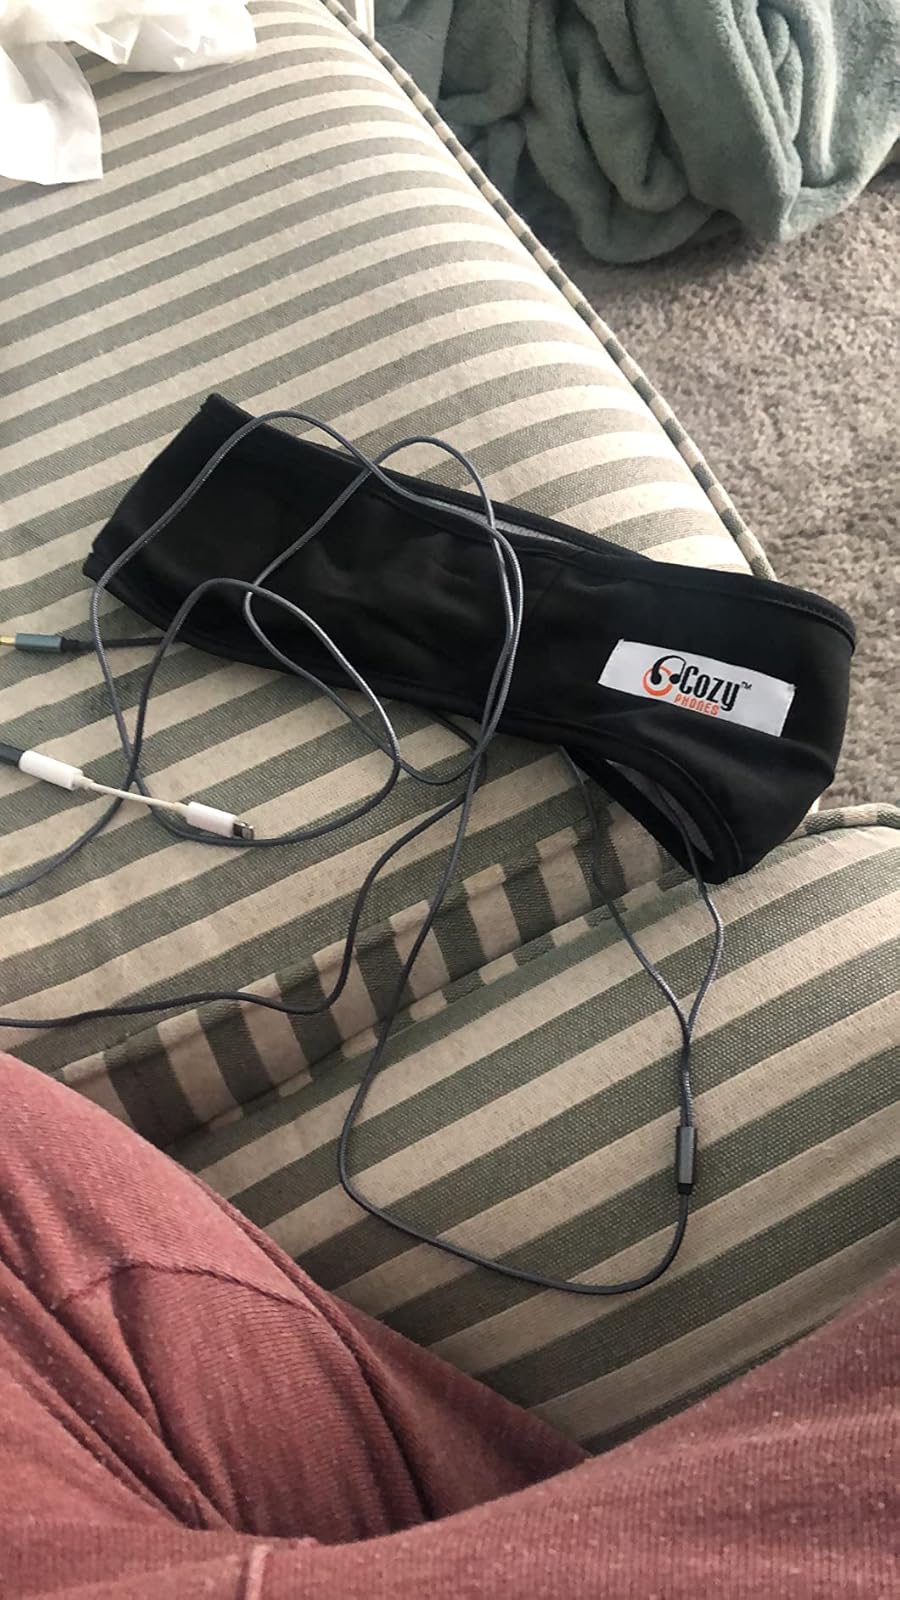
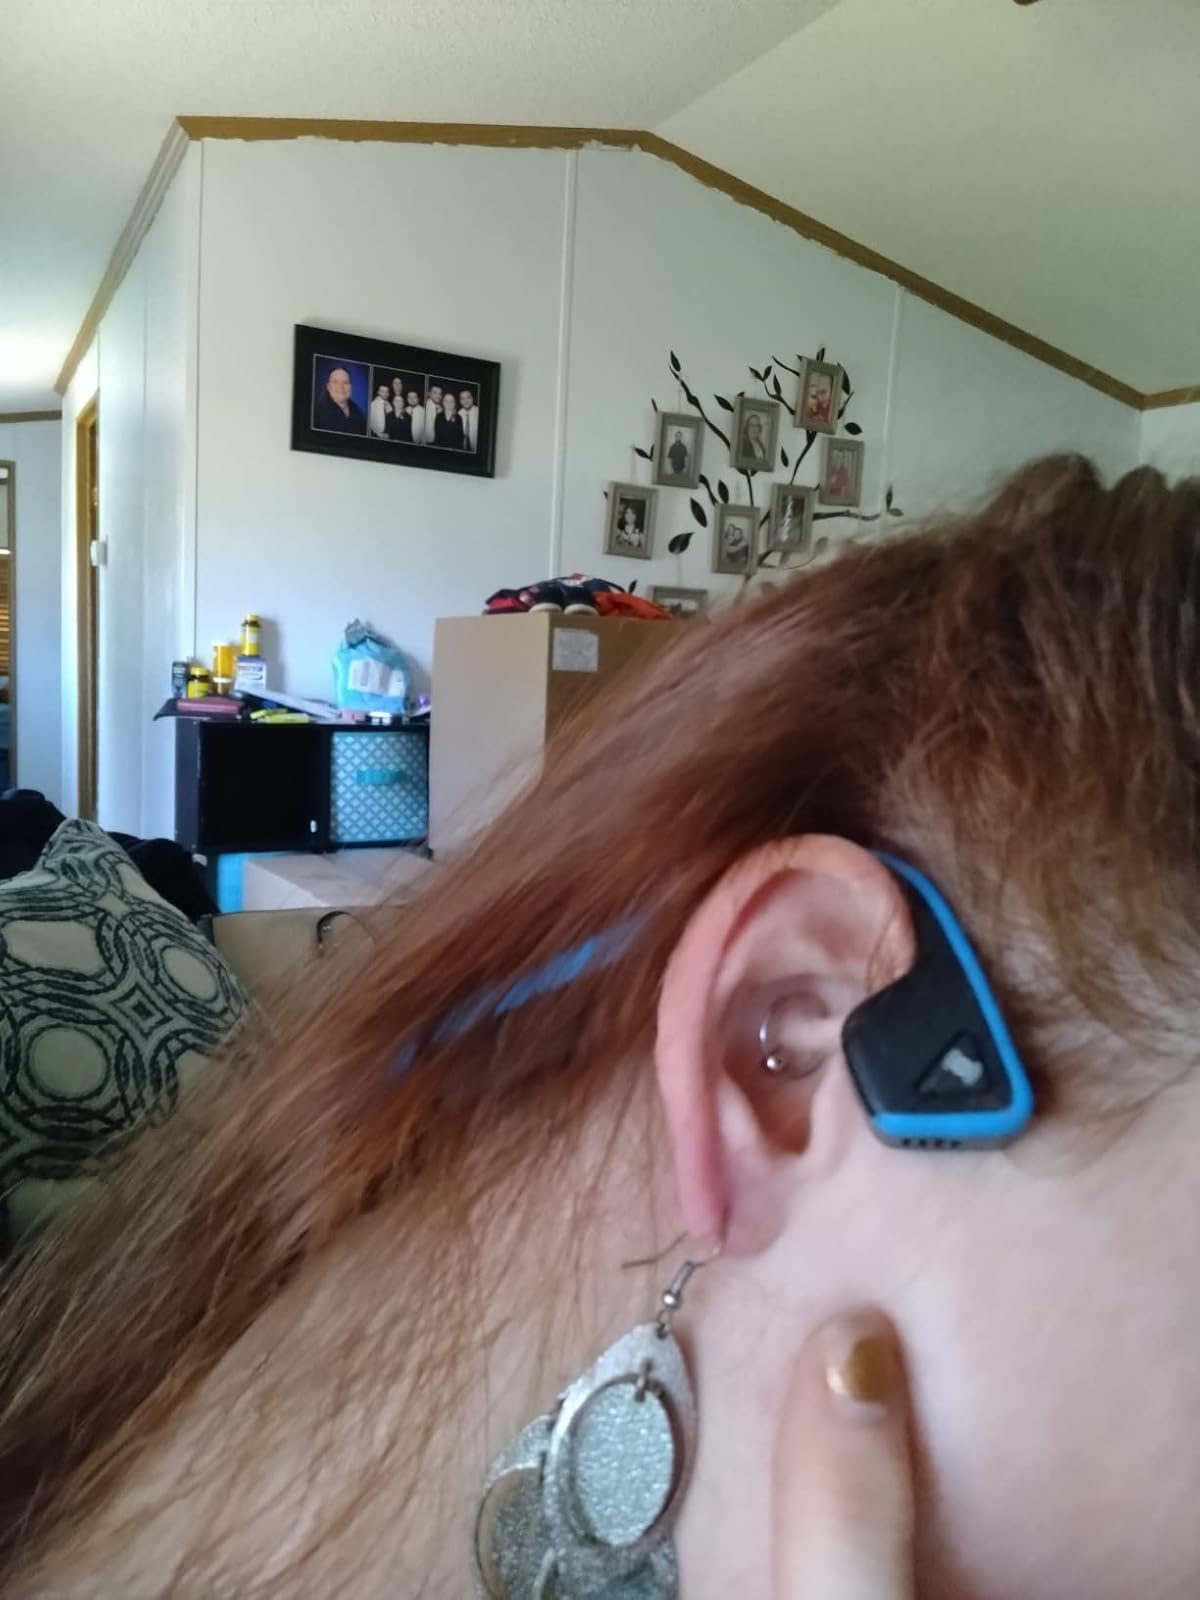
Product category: headphones
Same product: no